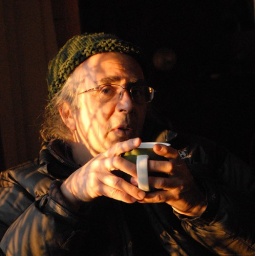
Peter sitting by a window lit only by the setting sun. Branches cast shadows on his face.